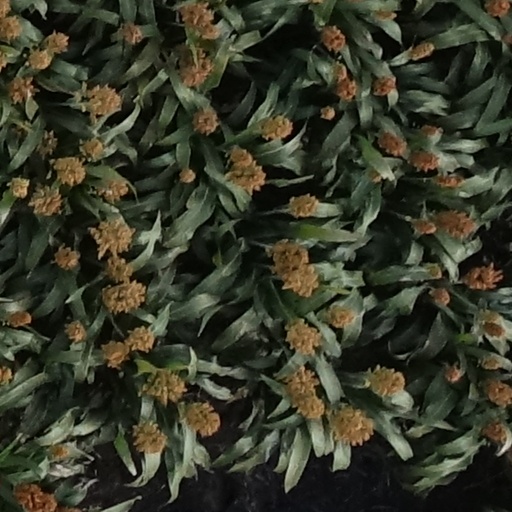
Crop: sorghum